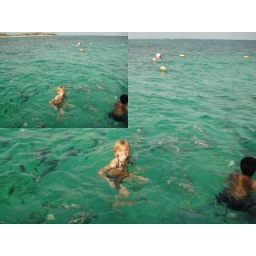
swimming with fish in Cancun, Mexico